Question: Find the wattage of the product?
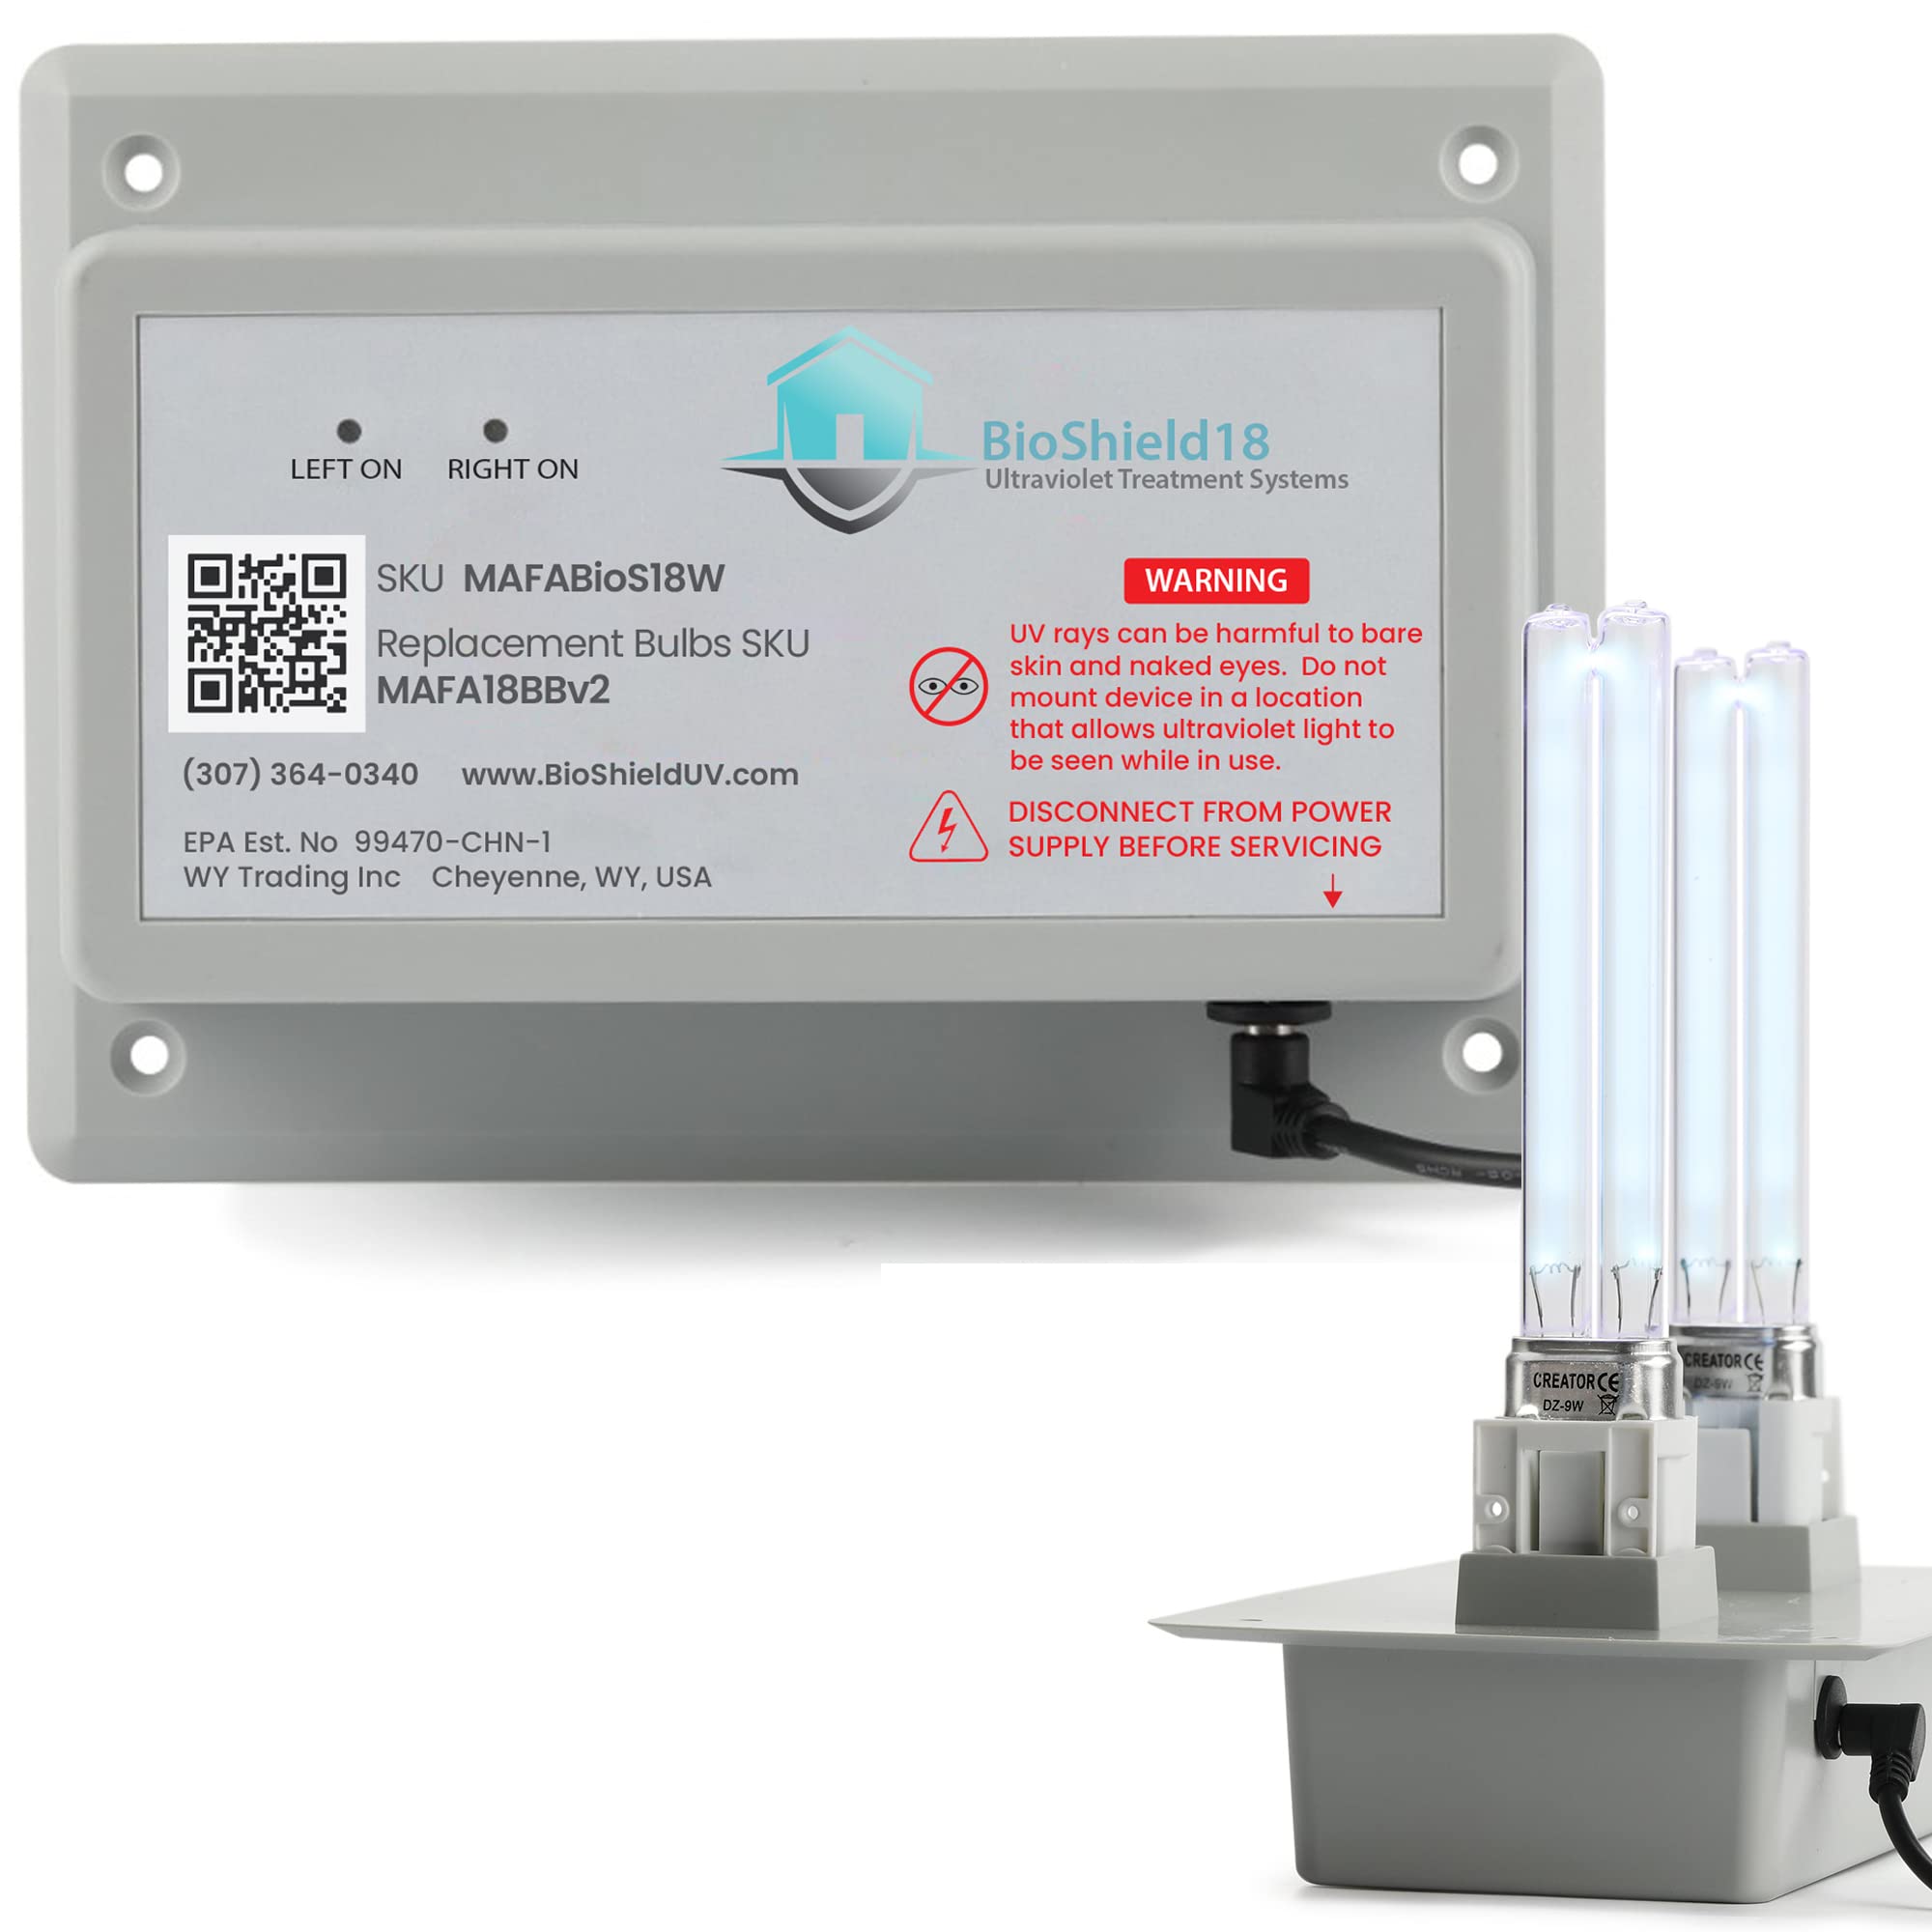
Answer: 18.0 watt